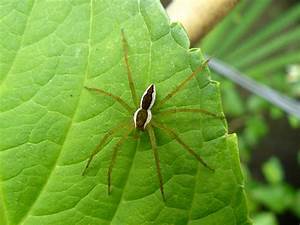
Label: spider